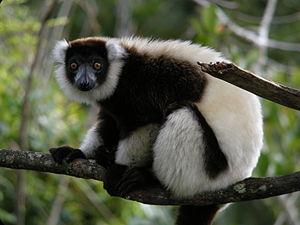
Le terme maki désigne plusieurs espèces appartenant à différents genres de mammifères à museau allongé, au pelage épais et laineux et à queue longue et touffue, qui vivent à Madagascar et sur les îles attenantes.
Le Vari noir et blanc est une espèce de la famille des lémuridés. Ce lémurien se rencontre dans les forêts tropicales humides de l'île de Madagascar.